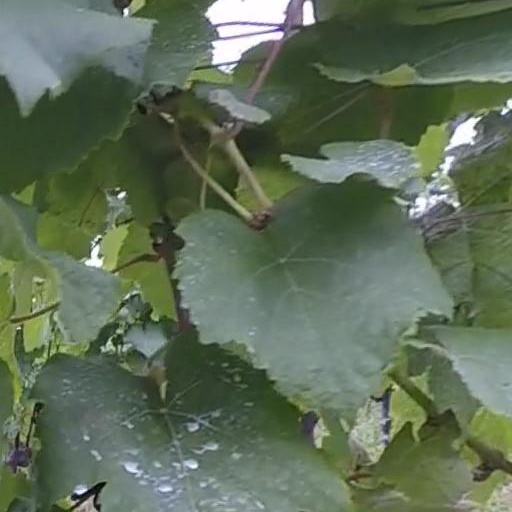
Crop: grape